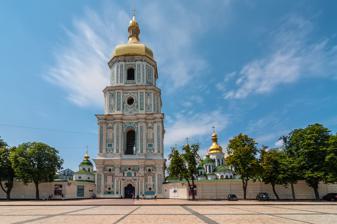
Building: Bell Tower of Saint Sophia Cathedral
Country: Ukraine
Year built: 1706
Bell tower in Kyiv, Ukraine Bell Tower of Saint Sophia Cathedral Native name Дзвіниця Софійського собору ( Ukrainian ) Bell Tower of Saint Sophia Cathedral, Kyiv Location Volodymyrska Street , 24, Kyiv , Ukraine Coordinates 50°27′10.4″N 30°30′55.1″E / 50.452889°N 30.515306°E / 50.452889; 30.515306 Height 76 metres (249 ft) Beginning date 1699 Built 1706 Restored 1744–1748 Architect Gottfried Johann Schädel Immovable Monument of National Significance of Ukraine Official name Дзвіниця ( Bell tower ) Type Architecture Reference no. 260072/2-Н UNESCO World Heritage Site Official name Saint-Sophia Cathedral Part of Kyiv: Saint-Sophia Cathedral and Related Monastic Buildings, Kyiv-Pechersk Lavra Criteria i, ii, iii, iv Reference 527 Inscription 1990 (14th Session ) Endangered 2023 The Bell Tower of Saint Sophia Cathedral in Kyiv is a monument of Ukrainian architecture in the style of Ukrainian (Cossack) Baroque . It is one of the Ukrainian national symbols and symbols of the city of Kyiv. It was built in 1699–1706 at the expense of Hetman Ivan Mazepa . It was significantly rebuilt in 1744–1748 according to the design of Gottfried Johann Schädel , and in 1851–1852 the fourth tier was added according to the design of the diocesan architect Paul Sparro . The bell tower is vertically dominant in the Upper City or Old Kyiv . It is part of the National Reserve "Sophia of Kyiv." The tower has been listed as a UNESCO World Heritage Site under No. 527 (in the complex of monastic buildings of Saint Sophia). It is a monument of cultural heritage of national significance . The height of the bell tower is 76 meters. Architecture Description The bell tower of St. Sophia Cathedral belongs to the tower type of structures, four-tiered. The base in the plan measures 20 by 14 metres (66 by 46 ft). The height is 76 metres (249 ft). In the direction from west to east, a passage passes through the bell tower. The first tier consists of cross walls with a thickness of 1.5 to 2 m (5 to 7 ft), converging at right angles. It serves as a support for higher tiers, the wall thickness of which is smaller – presumably to reduce the load on the first one. In the first tier, vaulted arches overlap, while the upper three tiers do not have inter-storey overlappings. The tower consists of four corner pylons connected along the perimeter in the area where the tiers meet. Decor of the exterior wall on the western facade above the promenade. Composition From the original structure, built in 1699–1706, only the first and part of the second tier have been preserved to this day. Despite this, the architecture and decor of the bell tower are designed in the same style, so they are perceived as a single whole. The two lower tiers are quadrangular in plan, and the two upper tiers are octagonal. Above them rises a golden cupola , covered with gilding and topped with a golden crown and a golden cross. The four tiers gradually taper upwards and are crowned with tiered golden domes, which emphasize the bell tower's grandeur. The tiered composition is indicated by cornices of a complex profile, vertically the surfaces of all walls are divided by flat Pilasters , between which decorated niches are located. The top three tiers have open air archways or windows. Above the passage on the first floor there is a closed storage room and a staircase, on the north side of the passage. The third tier of the bell tower (eastern facade); you can see the figures of the Apostle Andrew and Saint Volodymyr. Decor The sculptural decor of the bell tower perfectly interacts with its architectural composition. It is decorated with various stucco ornaments, which are interwoven with bas-reliefs and dynamic figures of angels, Ukrainians, images of Cupids , flowers in baskets, bouquets, Garlands , Baldachins over niches, heraldic double-headed eagles and more. The eastern facade, facing Sophia Square (Sophiska Ploshcha), is decorated on the third tier with figures of Andrew the Apostle and Prince Volodymyr – the founders of Christianity in Rus -Ukraine. The western facade, facing the monastery courtyard, is decorated with figures of the Archangel Raphael and the Apostle Timothy ; the bell tower was rebuilt under heavenly patrons the Metropolitans Raphael Zaborovsky (1731–1747), and Timothy Shcherbatsky (1748–1757). The stucco decoration of the facades were made by masters from Zhovkva Ivan to Stepan Stobensky . Almost all the stucco has survived, except that it was damaged by shells during the war. Color scheme The color of the walls of the bell tower before its reconstruction in 1851–1852 was polychrome . After the reconstruction of 1744–1748, the walls were painted blue, the stucco ornament was ivory, and the figures of saints, angels, etc. were painted according to the following scheme: the face — yellow, hair — black, and the outfits — multicolored. After the restoration and of the superstructure of the fourth tier, the bell tower was repainted in only two colors. This color scheme has been preserved to this day. In all variants, the color of modeling and decoration remained white or ivory, and the walls were painted in turquoise tones of varying intensity. Nowadays, the ornaments are painted in bright white, the walls-in turquoise, which in combination with the radiance of the golden cupola creates a tinge of solemn conviviality for the bell tower. History The first known bell tower The first bell tower (right) in a drawing by A. van Westerfeld (1651). The first known historical bell tower was wooden and stood on the north-eastern side of the cathedral, in contrast to the modern one, which was built to the south-east of it. The wooden bell tower is depicted both in a drawing by the Dutch artist Abraham van Westerfeld (1651) and in a plan of the city of Kyiv by Colonel Ushakov (1695). It was probably built by Petro Mohyla during the reconstruction of St. Sophia Cathedral in 1633–1647 – at the same time a convent was established here with his help, and its territory was surrounded by a high wooden fence or wall. This bell tower was four-tiered, with an entrance arch in the form of a semicircle on the first tier, over which loopholes were made in the log house. On the second floor there was an open gallery on carved pillars, surrounded by a parapet of carved balusters . On the third tier there were round windows, and on the fourth – holes for bells and the bells themselves. It was topped with a dome. A Syrian traveler, Paul of Aleppo , who visited Kyiv in 1654 and 1656, when describing Saint Sophia Cathedral, mentioned a very tall wooden bell tower, the tallest he had ever seen. He also saw a large bell in it. The old bell tower burned down during a large fire on the territory of the monastery in 1697, during which almost all the wooden monastery buildings were destroyed. It has been suggested that the tall wooden building with a quadrangular top, shown in the figure of 1651 to the left of the cathedral, is another bell tower. Period before reconstruction The new baroque stone bell tower was built in 1699 and completed in 1706. Thus, it was the first stone structure in the monastery, except for the cathedral. Construction was carried out at the expense of Hetman Ivan Mazepa and with the assistance of Metropolitan Varlaam (Yasinsky) of Kyiv. The name of its architect is unknown. In the documents, there is only a mention of one of the builders – the "stone business apprentice" Savva Yakovlev, a resident of the Kyiv Pechersk town. The bell tower was first built three-tiered with a small dome, crowned with a high spire and a cross. The location of the bell tower to the east of the cathedral is unconventional, although it is not prohibited by the canons (church laws). The bell tower was built in this place to form a clear urban planning ensemble: thus, a visual connection was achieved with the similar bell tower of the St. Michael's monastery, and the perspective from all four gates of the Upper City was closed: Saint Sophia, Pechersk , Golden and Lviv . Sophia Bell Tower after the reconstruction in 1812. Watercolor by M. Sazhina, 1840s In 1709, a solemn meeting of Peter I and his commanders took place near the bell tower's walls after the victory in the Battle of Poltava , for which the bell tower was often called "triumphal." Since the bell tower was built on the site of an ancient ravine, its upper tiers began to collapse very soon after construction. The structure had cracks, which after the earthquake of 1742 intensified and began to threaten the collapse of the entire building. Therefore, in 1744, under the direction of the architect Johann Schedel , the reconstruction of the bell tower was started. The third tier and part of the second tier were dismantled "almost to the bells." But new upper and middle tiers were built, also in the Ukrainian baroque style. It was crowned by a baroque dome with a gilded Spire, and painted with stars on a blue background. The works were carried out by order and at the expense of Metropolitan Raphael (Zaborovsky) . Reconstruction was completed in 1748. After the closure of the monastery in 1786 and the secularization of the lands of the monastery estates, many church buildings began to fall into disrepair due to lack of funds at Saint Sophia Cathedral. By the end of the 18th century, the bell tower also fell into disrepair. Lightning struck the top of the bell tower in 1807, burning down the dome, which was restored only in 1812 "according to a new profile" in the classicist style. The new dome also had a spire and, according to measurement drawings, generally repeated the shape of the old one, but because of its not very good proportions, the bell tower seemed somewhat squat. This was reinforced by the fact that by the middle of the 19th century, the surrounding area was already built up with multi-story buildings, and the bell tower began to lose its dominant position in the development of both the Square and the Upper City. The bell tower is already four-tiered, photo taken at the end of the 19th century. Four-tiered bell tower: period before the 1930s During the repair and restoration works of 1851–1852 in the complex of buildings of the former Sophia Monastery, it was decided that the height and appearance of the bell tower did not correspond to its significance. Therefore, by personal order of Emperor Nicholas I , who visited Kyiv in 1850, it was decided to add a fourth tier. According to the project of the diocesan architect Pavlo Sparro (Academician Fedor Solntsev also took part in the design), it was actualized in the Baroque style, with a high baroque pear-shaped wooden cupola covered with gilded golden sheets. The new tier generally repeated the stucco decoration of the lower tiers, but somewhat changed the proportions of the bell tower, giving them harmony. The height of the bell tower reached 76 meters. This allowed it to once again dominate the architecture of the Old Town. After the reconstruction, the building was painted in two colors, which gave it a look close to modern. During the signing ceremony of the Unification Act between the Ukrainian People's Republic and the West Ukrainian People's Republic on 22 January 1919, the bell towers rang. Soviet period In 1930, the bell tower together with St. Sophia Cathedral was closed for worship and became a part of the All-Ukrainian Museum Complex, which was established in 1926 in the area of the Kyiv Pechersk Lavra . Probably, all the bells were removed from the bell tower at that time, except for Mazepa. It is thought that only this bell was left because it has an extremely original ornament and it had great artistic value, so it was decided to leave it as a museum piece. In 1934, the territory of the former Sophia Monastery was declared a State Historical and Architectural Reserve. Postcard from 1911 At the beginning of the Second World War , all the domes of Kyiv's churches which were covered with gilding, were painted over. This was done because they reflected light even on a moonless night, which could be a good guide for German pilots. However, after the war, the domes were not repainted. Therefore, the question of updating the appearance of the bell tower and its restoration arose during the preparations around 1950 for the celebration of the three hundredth anniversary of the Pereiaslav Council . Under the supervision of overseers, the workers tore the paint and the gilding from the bell tower, put it all in containers, and sent it to the mint in Leningrad . From there they were sent ready-made sheets of micron-thick gold, with which to cover the domes. The bell tower was restored in 1953. Works of restoration of stucco ornaments and architectural details were carried out. The bell tower, which at the time of restoration was completely white, was painted blue and white. Another restoration was carried out in 1972. Modern period Interior of the bell tower, view of the third and fourth tiers from the second tier In 1990, at the 14th session of the UNESCO World Heritage Committee, which was held in Banff, Alberta Canada, the bell tower was included in the World Heritage list as part of the complex of monastic structures of St. Sophia Cathedral under No. 527. On 18 July 1995, under the walls of the bell tower, to the right of its gate on the side of Sophia Square, the Patriarch of Kyiv and All Rus-Ukraine ( Ukrainian Orthodox Church – Kyiv Patriarchate ) Volodymyr (Romaniuk) was buried. The funeral was accompanied by the beating, by the Ministry of Internal Affairs (police), of the funeral procession participants, who first wanted to bury the Patriarch on the territory of St. Sophia Cathedral. The last restoration of the bell tower took place in 1997–2003 and cost about ₴6 million. During the restoration, the walls of the first tier were reinforced by injecting concrete, which was pumped under high pressure through holes in the facade walls. Due to the fact that the solution began to pour out directly from the arches of the internal premises, the work was not fully completed. In addition, the cross and gilding of the dome were updated, the exterior walls and decor were restored. After the restoration was completed, on 27 June 2003, for the first time in several decades, the bell tower was opened to visitors. On 4 April 2015, as part of the opening of the festival "French Spring in Ukraine," a 3D light presentation "I dream" dedicated to Ukraine's struggle for its freedom was held on the walls of the bell tower and St. Sophia Cathedral. During the 20-minute lights show, mosaic light images showed important social events in Ukraine and symbols of the Revolution of Dignity . See also Ukraine portal History portal Bell towers Saint Sophia Cathedral, Kyiv The bell tower of St. Michael's Golden-Domed Monastery Great Lavra Bell Tower List of tallest Eastern Orthodox church buildings List of the tallest buildings in Kyiv List of churches dedicated to Holy Wisdom Hey, Hey, Rise Up! References